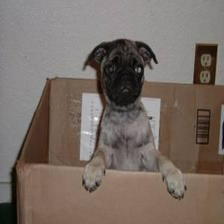
Species: dog
Breed: pug